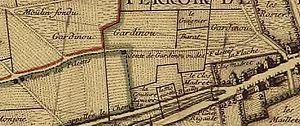
Plan du terroir de St Denis en France et des paroisses de la Chapelle, d'Aubervilliers, de la Cour-neuve, de Stains, de Pierrefitte, de Villetaneuse, d'Epinay, et St. Ouën / par P. Loriot. Centré sur le Chemin des Fillettes.
La rue des Fillettes est une voie du 18ᵉ arrondissement de Paris, en France.
La rue des Fillettes est une voie de communication d'Aubervilliers, à la limite de Saint-Denis, qui — après la coupure due au boulevard périphérique et, plus au sud, à diverses installations ferroviaires — se situe dans le prolongement, à Paris, de l'impasse des Fillettes et de la rue des Fillettes.